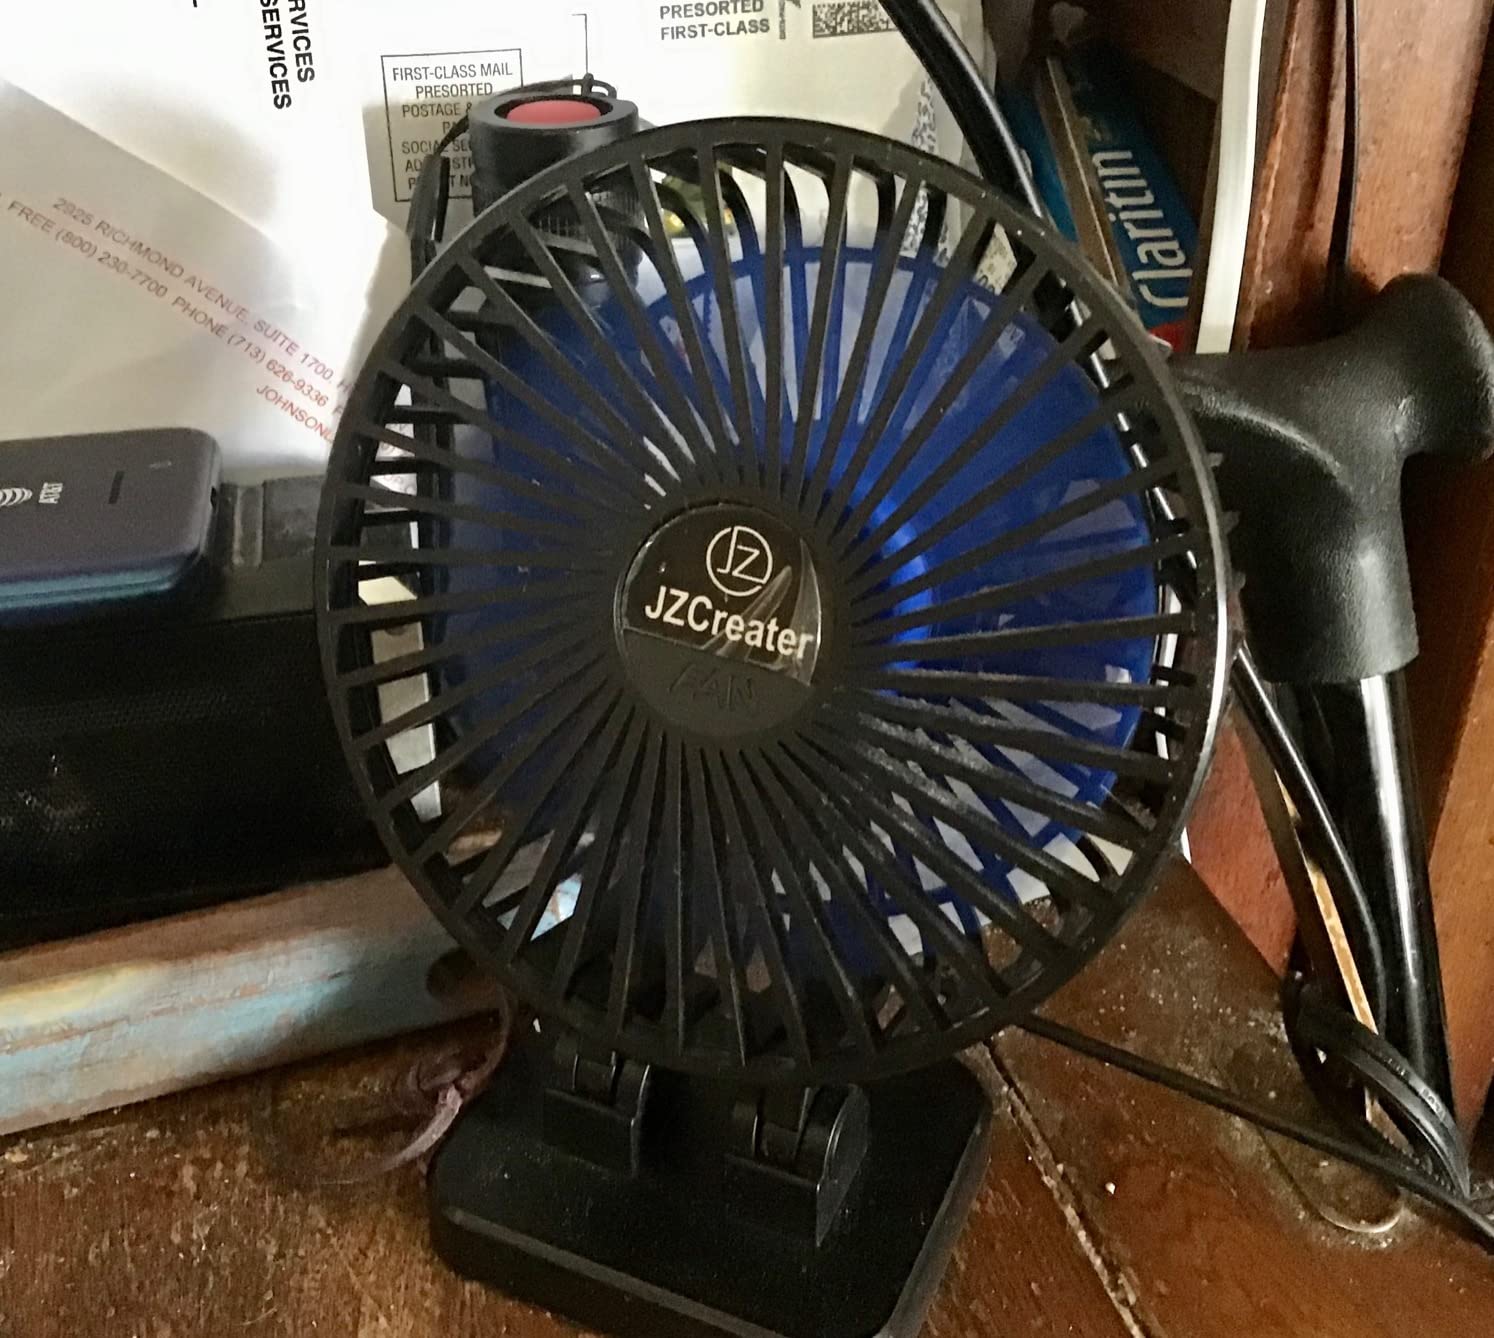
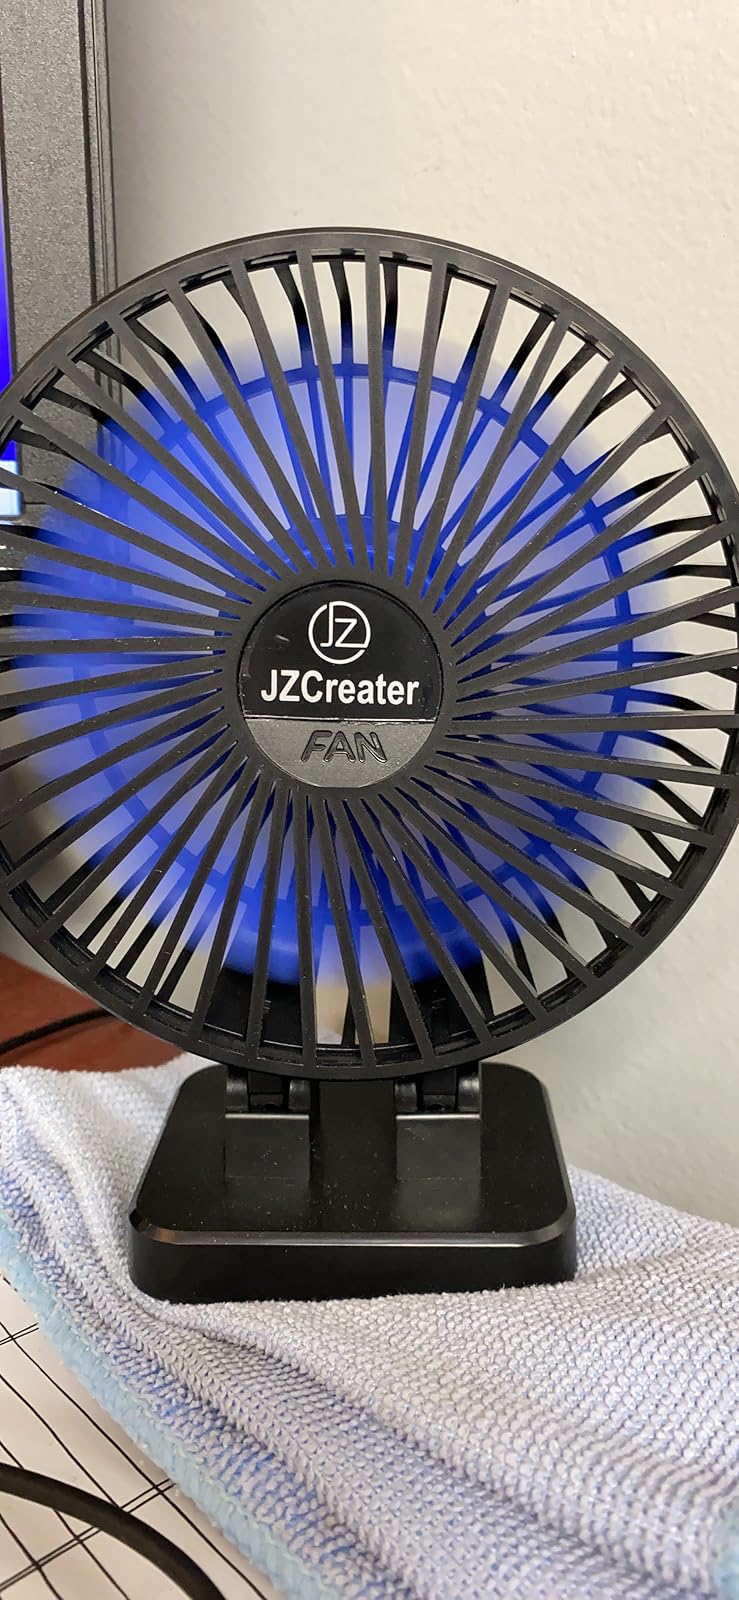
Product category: fan
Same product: yes